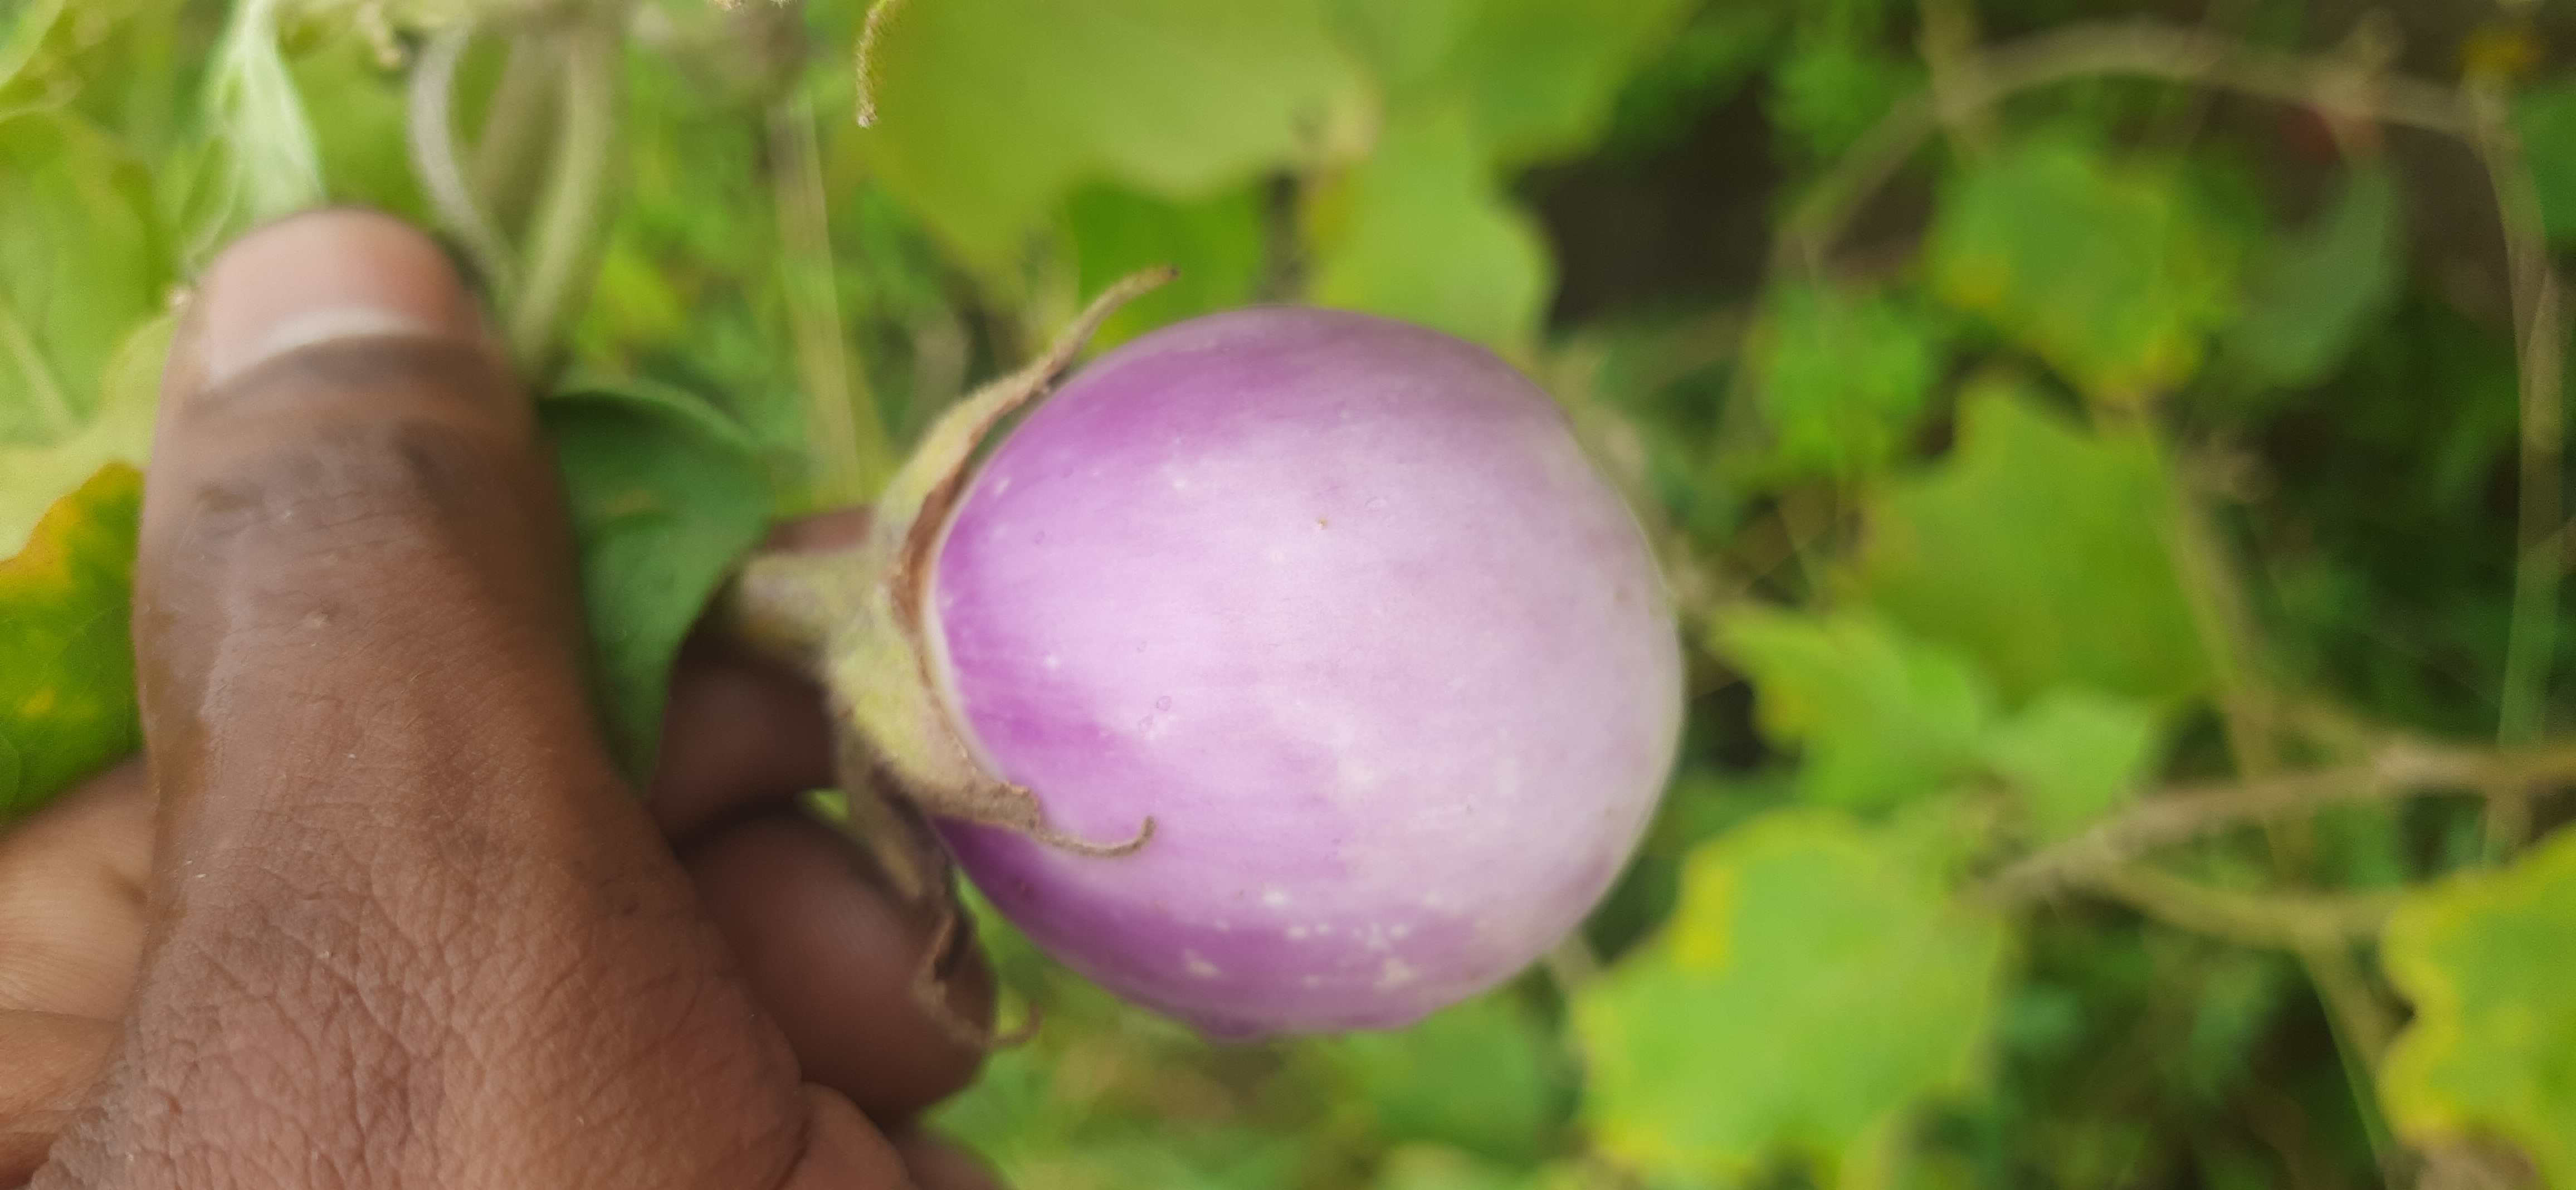
Label: Healty Brinjal